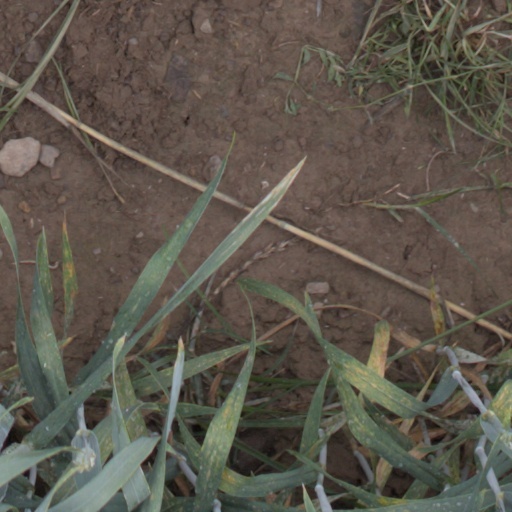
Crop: wheat